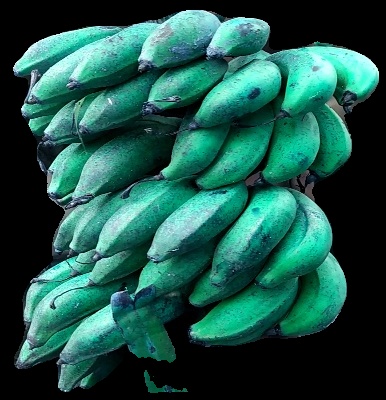
Variety: rasbale
Grade: grade3